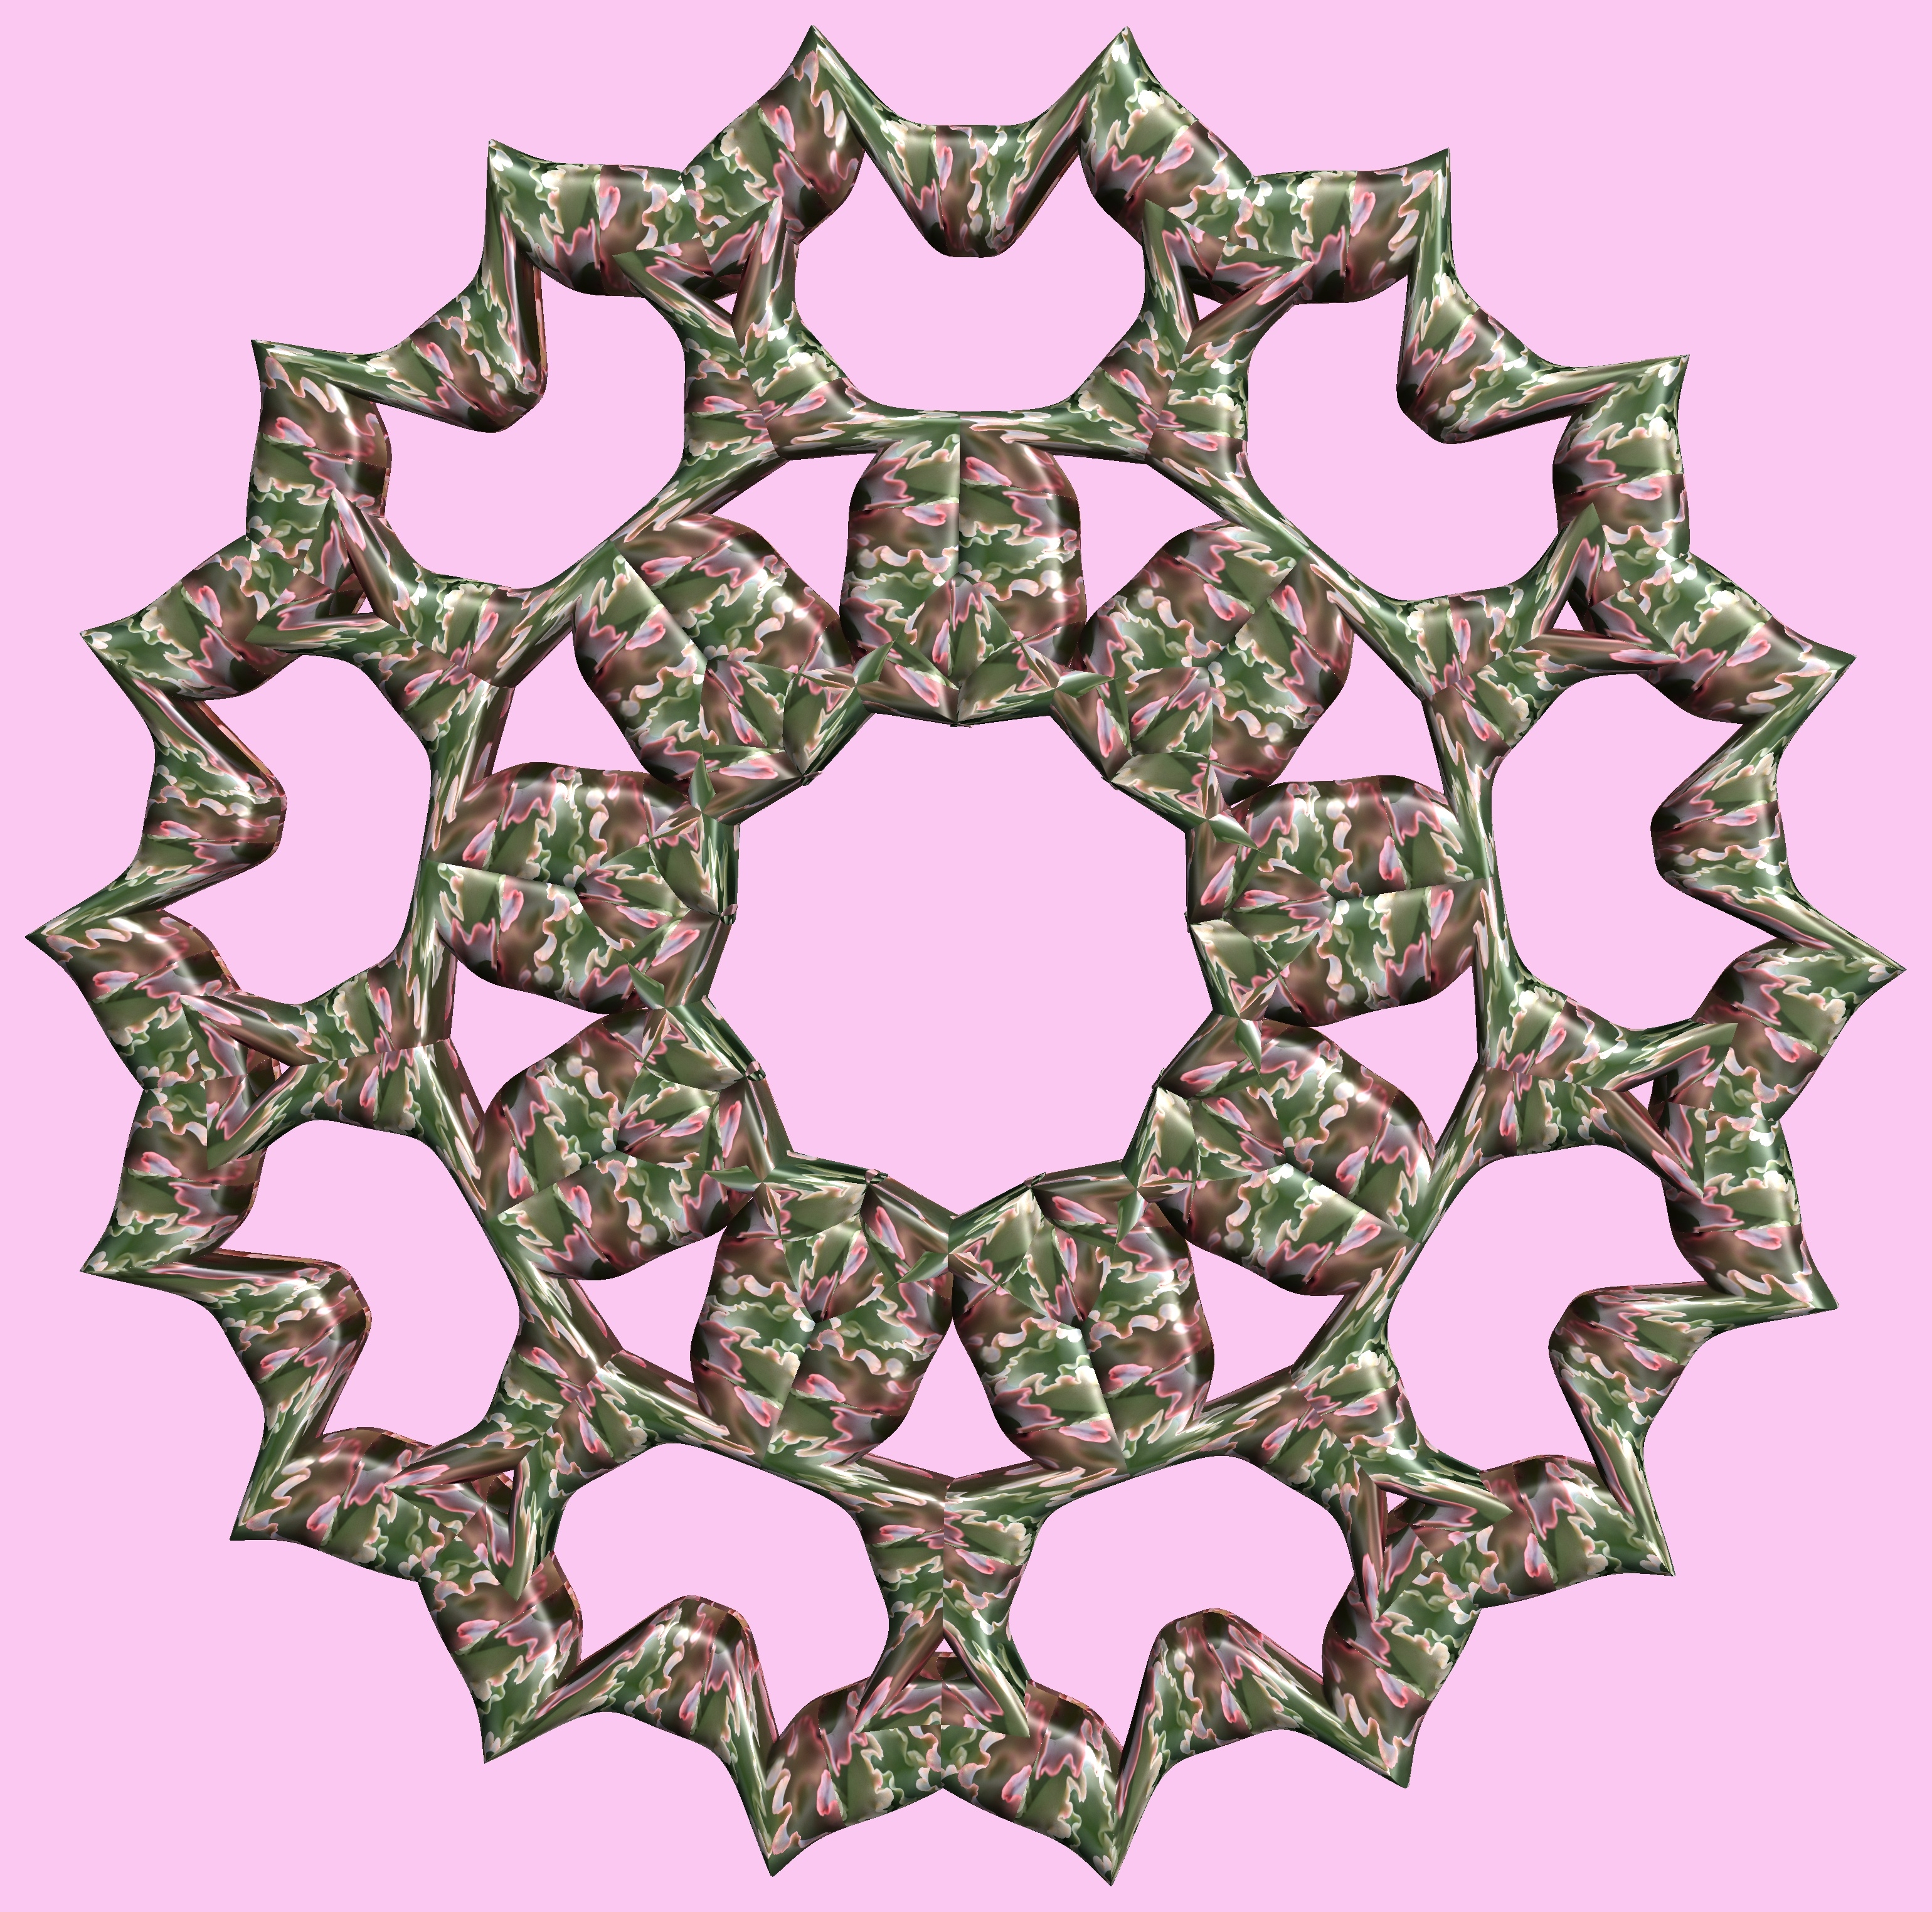
structure, texture, petal, pattern, lighting, decor, circle, figure, illustration, design, symmetry, 3d, graphic, torus, mathematica, cg, parametricplot3d, code, program, algorithm, abstruct, mapping